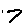
Label: 7